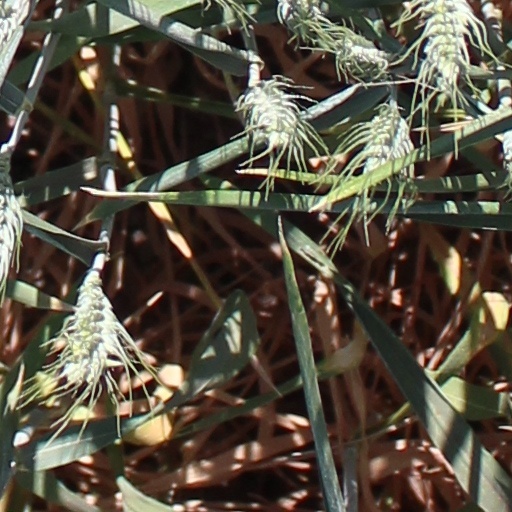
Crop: wheat